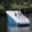
Label: ship